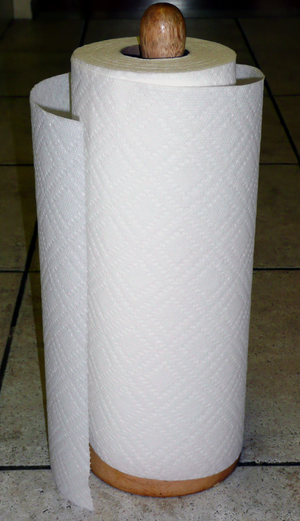
Køkkenrulle
Almindelig køkkenrulle i holder
En køkkenrulle er en rulle papir med sugeevne, som bl.a. bruges, når man har spildt noget eller som serviet. Køkkenrullens sugeevne afhænger af kvaliteten. Køkkenrullen blev tidligere kaldt papirhåndklæde, den blev opfundet i USA i 1907, da man opdagede, at bakterier trivedes i de stofservietter, som man gentagne gange benyttede sig af. Med køkkenrullen havde man råd til at smide servietten ud efter brug.